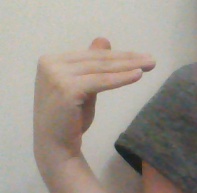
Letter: khaa